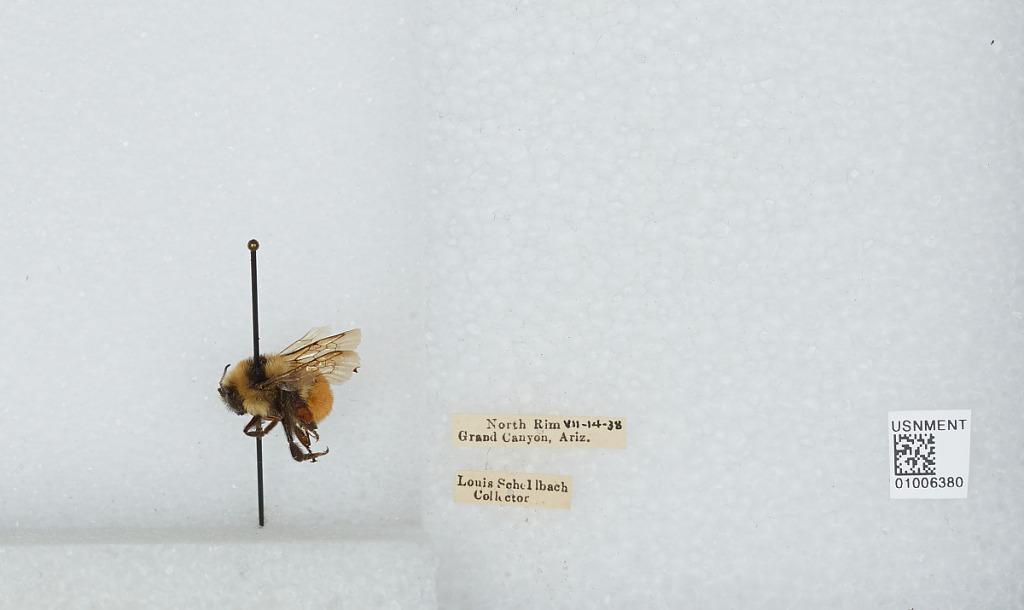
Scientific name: Bombus (Pyrobombus) huntii Greene
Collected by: L. Schellbach
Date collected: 1938-7-14
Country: United States
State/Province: Arizona
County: Coconino
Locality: North Rim, Grand Canyon
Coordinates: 36.2106, -112.061